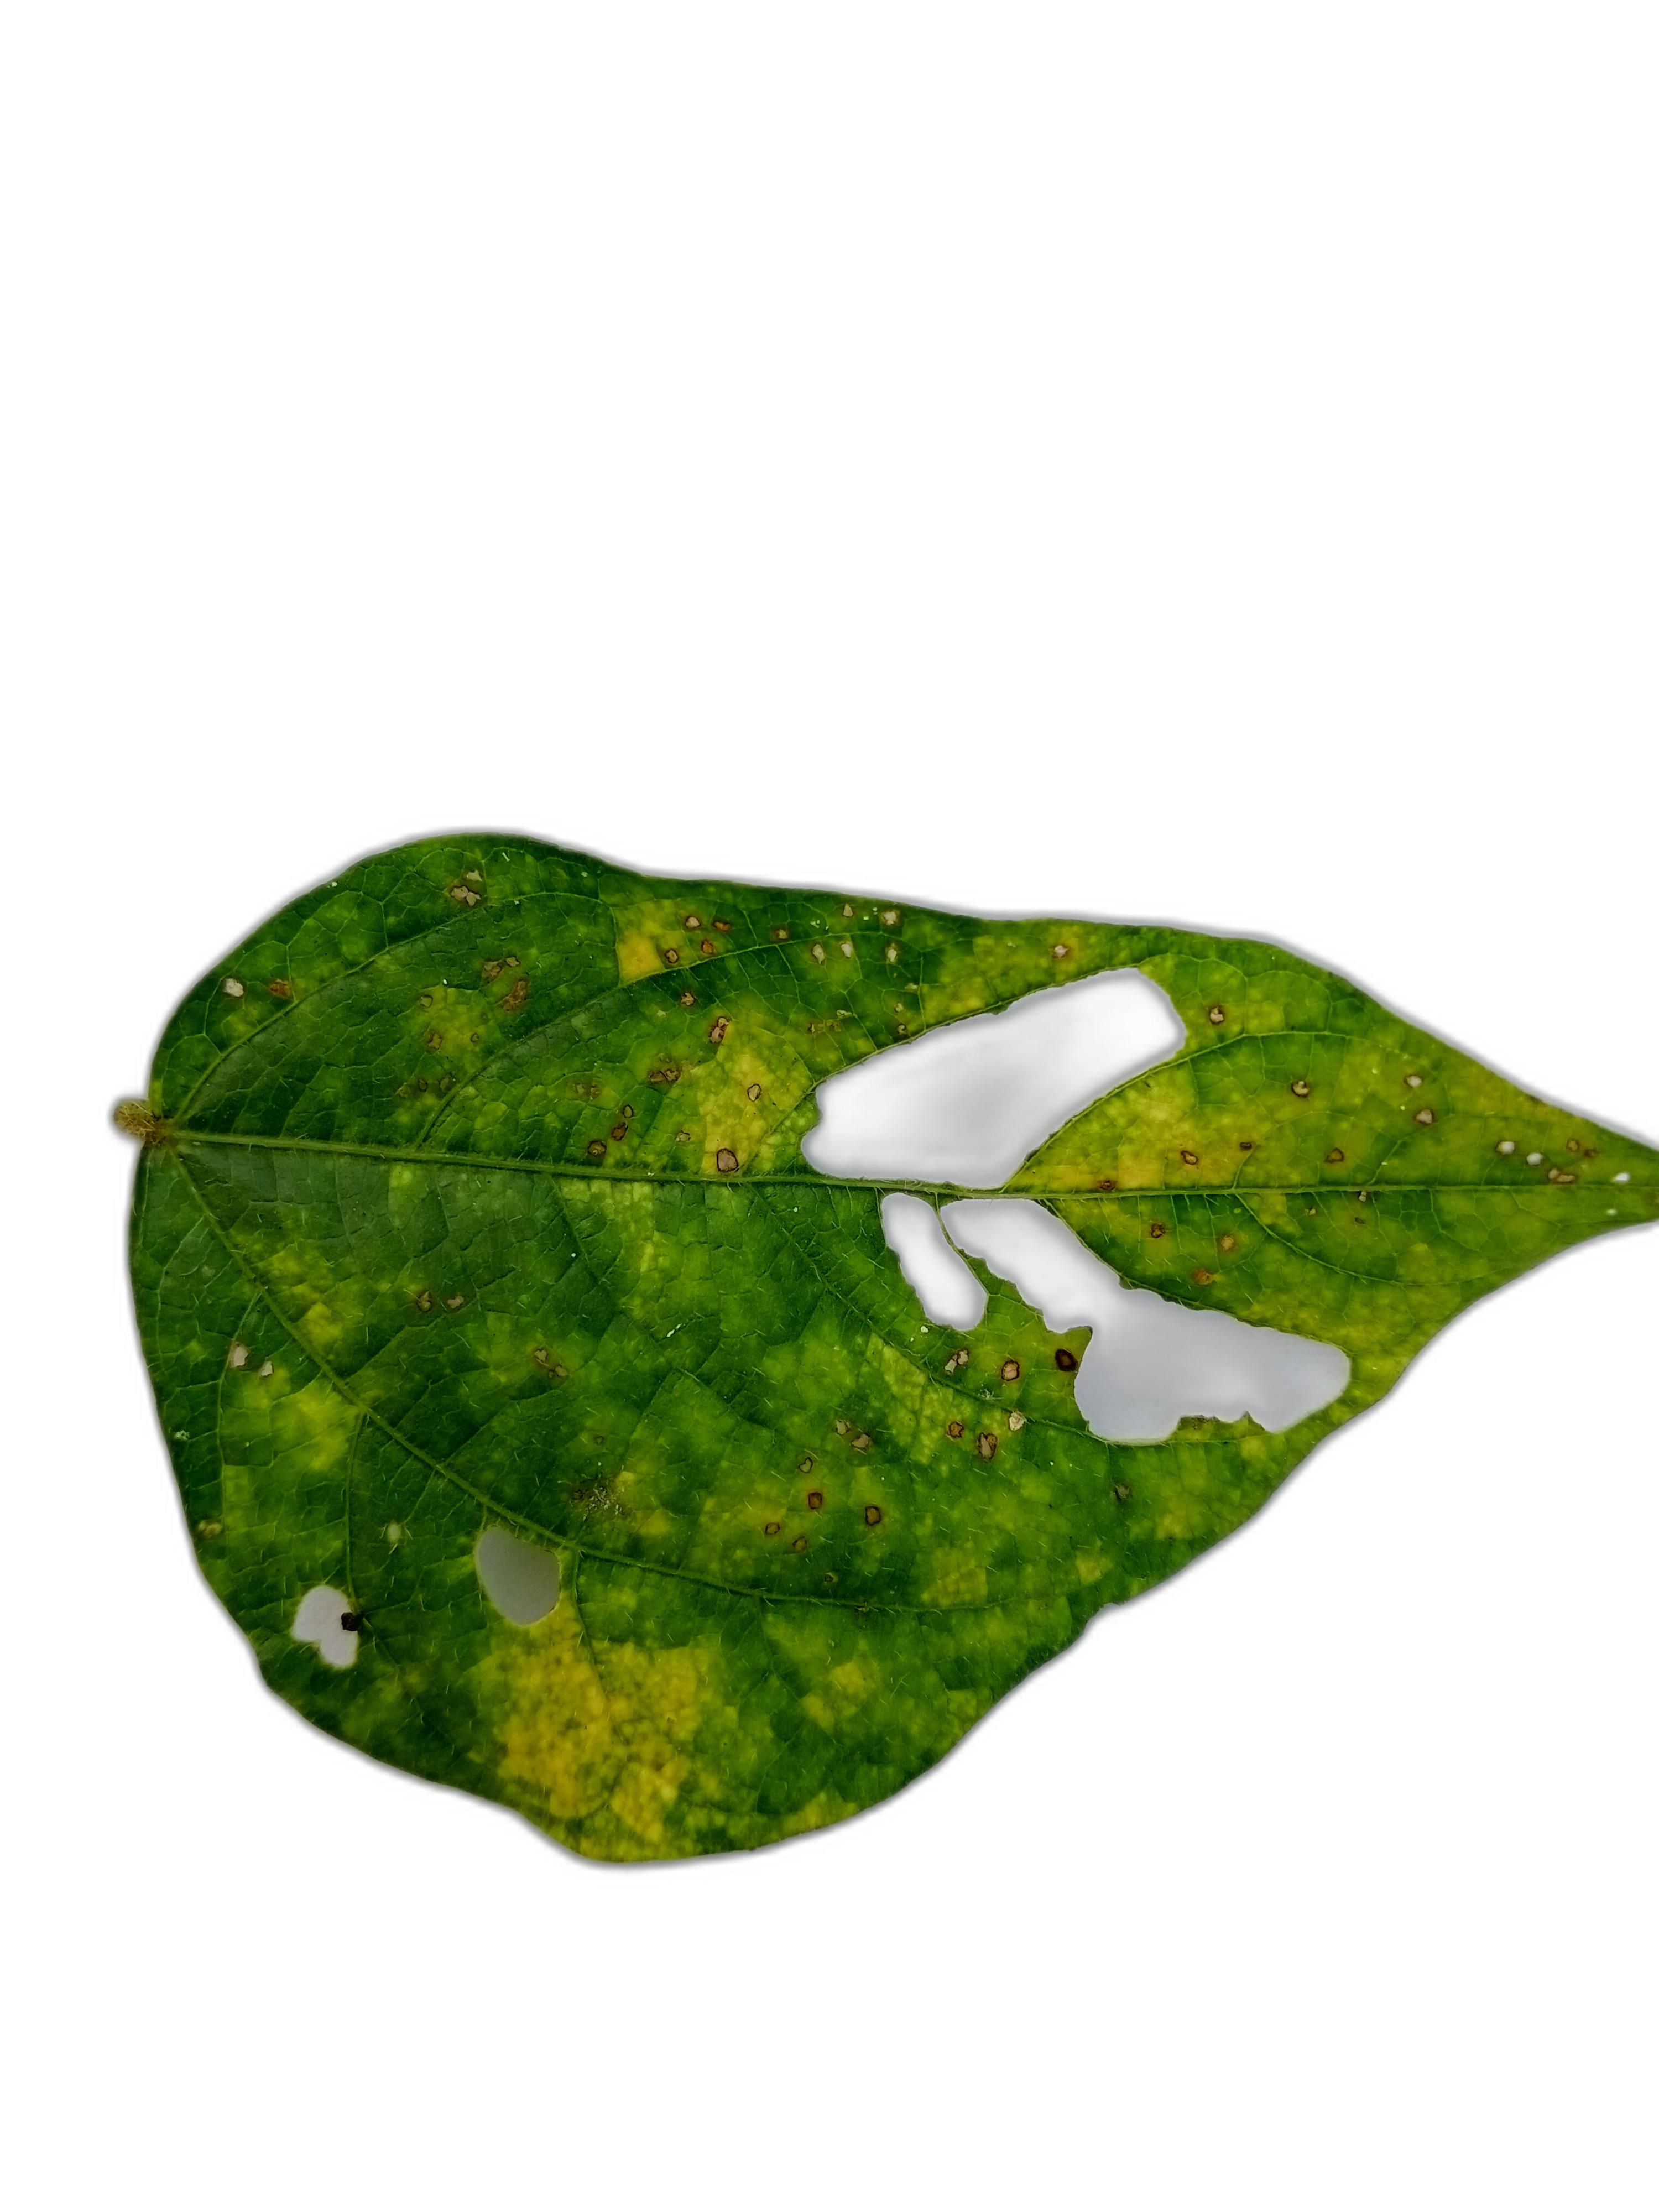
Label: Yellow Mosaic